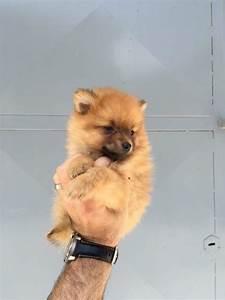
dog